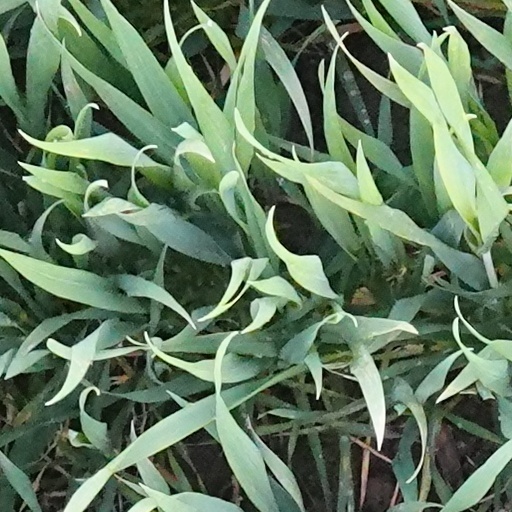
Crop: wheat